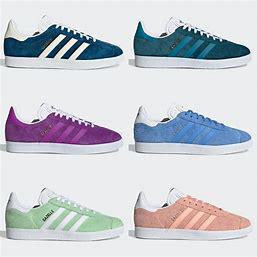
Brand: Adidas
Model: Gazelle Bold